Operation Crescent Wind

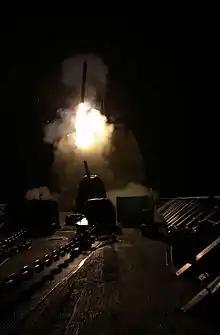
A Tomahawk cruise missile is launched from the USS "Philippine Sea" in a strike against al-Qaeda training camps and Taliban military installations in Afghanistan on 7 October 2001

Operation Crescent Wind was the codename for the American and British air campaign over Afghanistan in October and November 2001. The bombing campaign was aided by British special forces troops on the ground to provide targeting information for airstrikes. The campaign significantly weakened the Taliban, paving the way for offensives by the Northern Alliance to take place in November which quickly overran Taliban-controlled regions of Afghanistan.